David Paterson

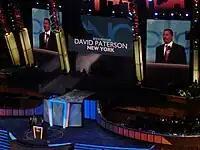
Paterson speaks during the 2008 Democratic National Convention.

Paterson is the second legally blind governor of a U.S. state (the first was Bob C. Riley, who was acting governor of Arkansas for 11 days in January 1975). During his tenure, Paterson's staff read documents to him over voice mail.